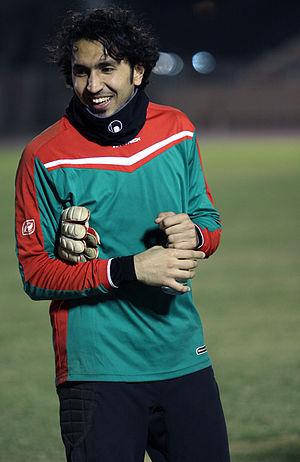
Mohammad Khouja, né le 15 mars 1982, est un footballeur saoudien. Il joue au poste de gardien de but avec l'équipe d'Arabie saoudite et le club de Al Shabab Riyad. Il mesure 1,89 m pour 86 kg.